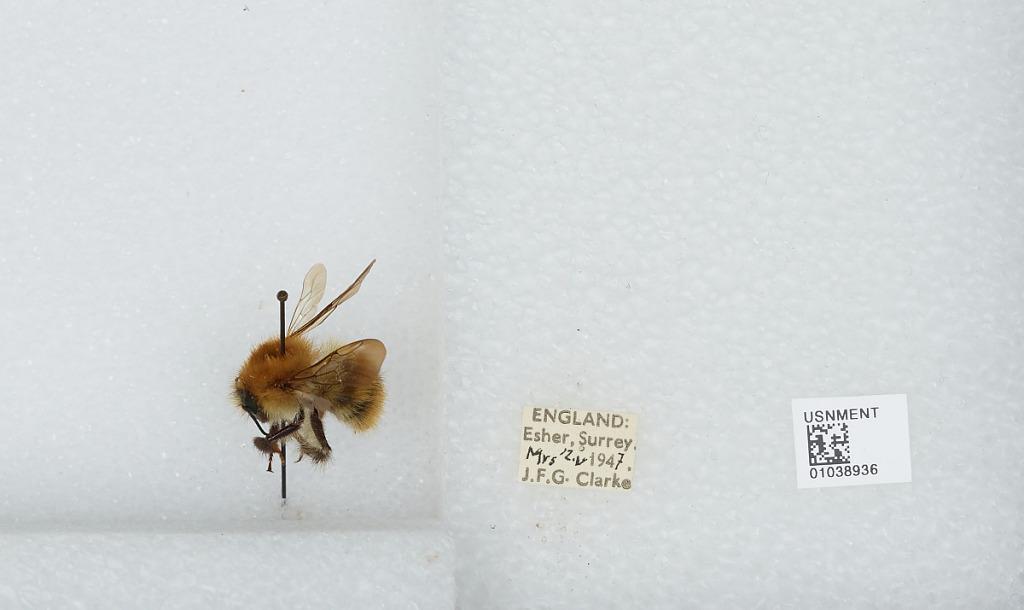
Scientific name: Bombus (Thoracobombus) pascuorum (Scopoli)
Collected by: J. Clarke
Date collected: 1947-5-12
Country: United Kingdom
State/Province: England
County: Surrey
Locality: Esher
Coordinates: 51.3691, -0.365